Public housing estates in Chai Wan and Siu Sai Wan

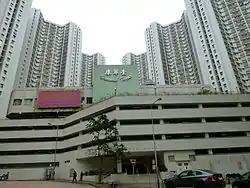
Greenwood Terrace

Greenwood Terrace is a Home Ownership Scheme and Private Sector Participation Scheme court in Chai Wan, with close proximity to MTR Chai Wan station. It was jointly developed by Hong Kong Housing Authority and New World Development. It consists of 7 residential blocks completed in 1985 and is one of the largest estates in Chai Wan.